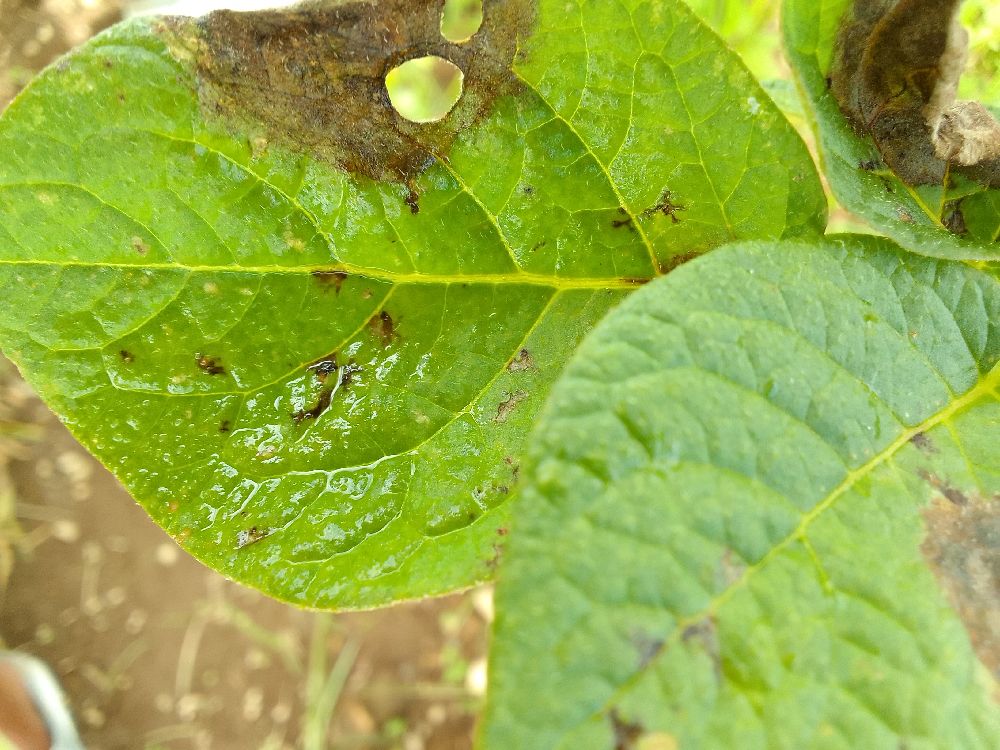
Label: Late blight